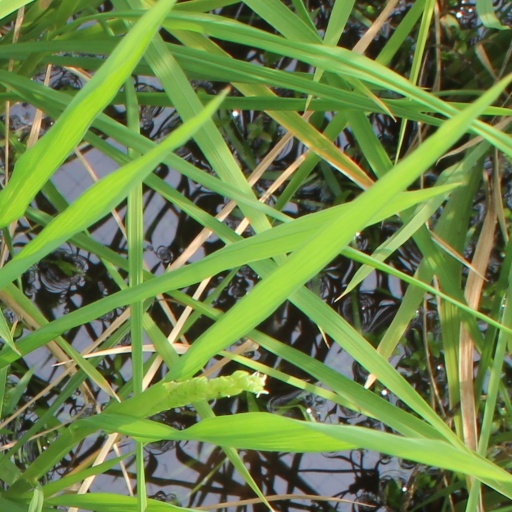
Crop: rice